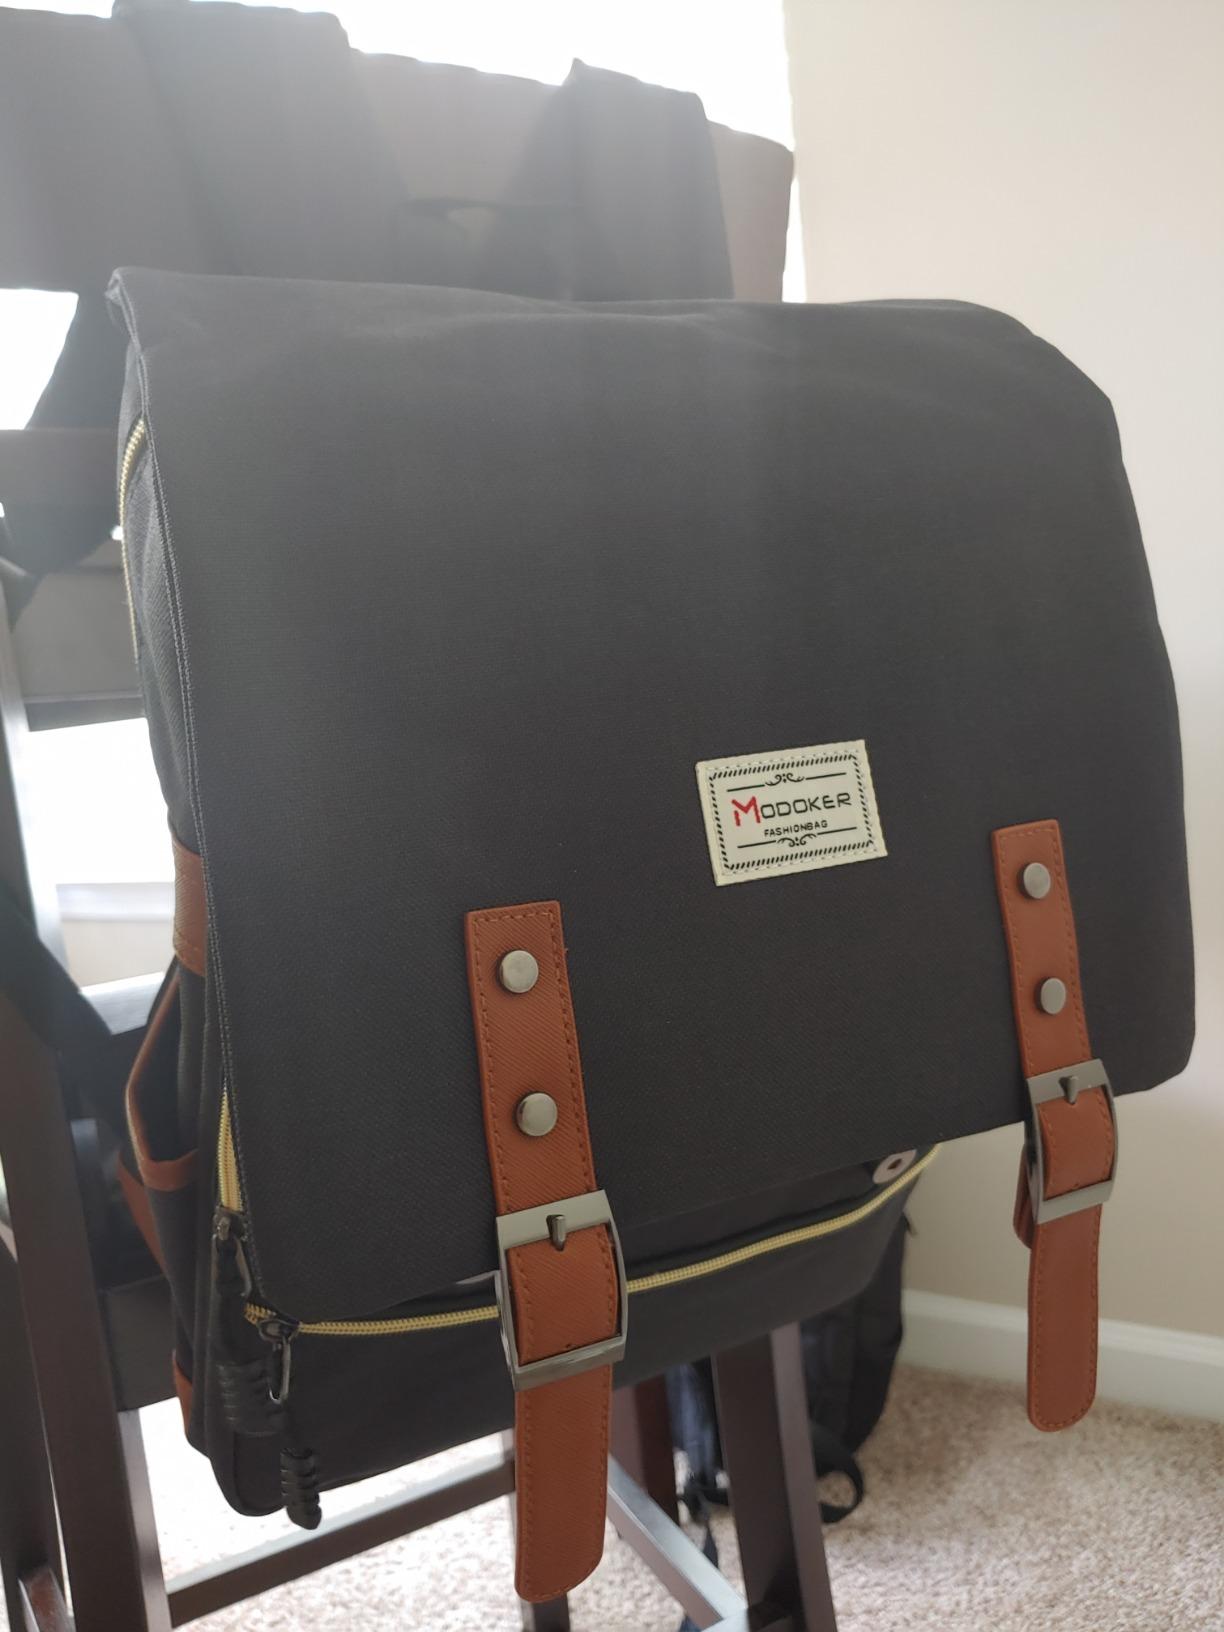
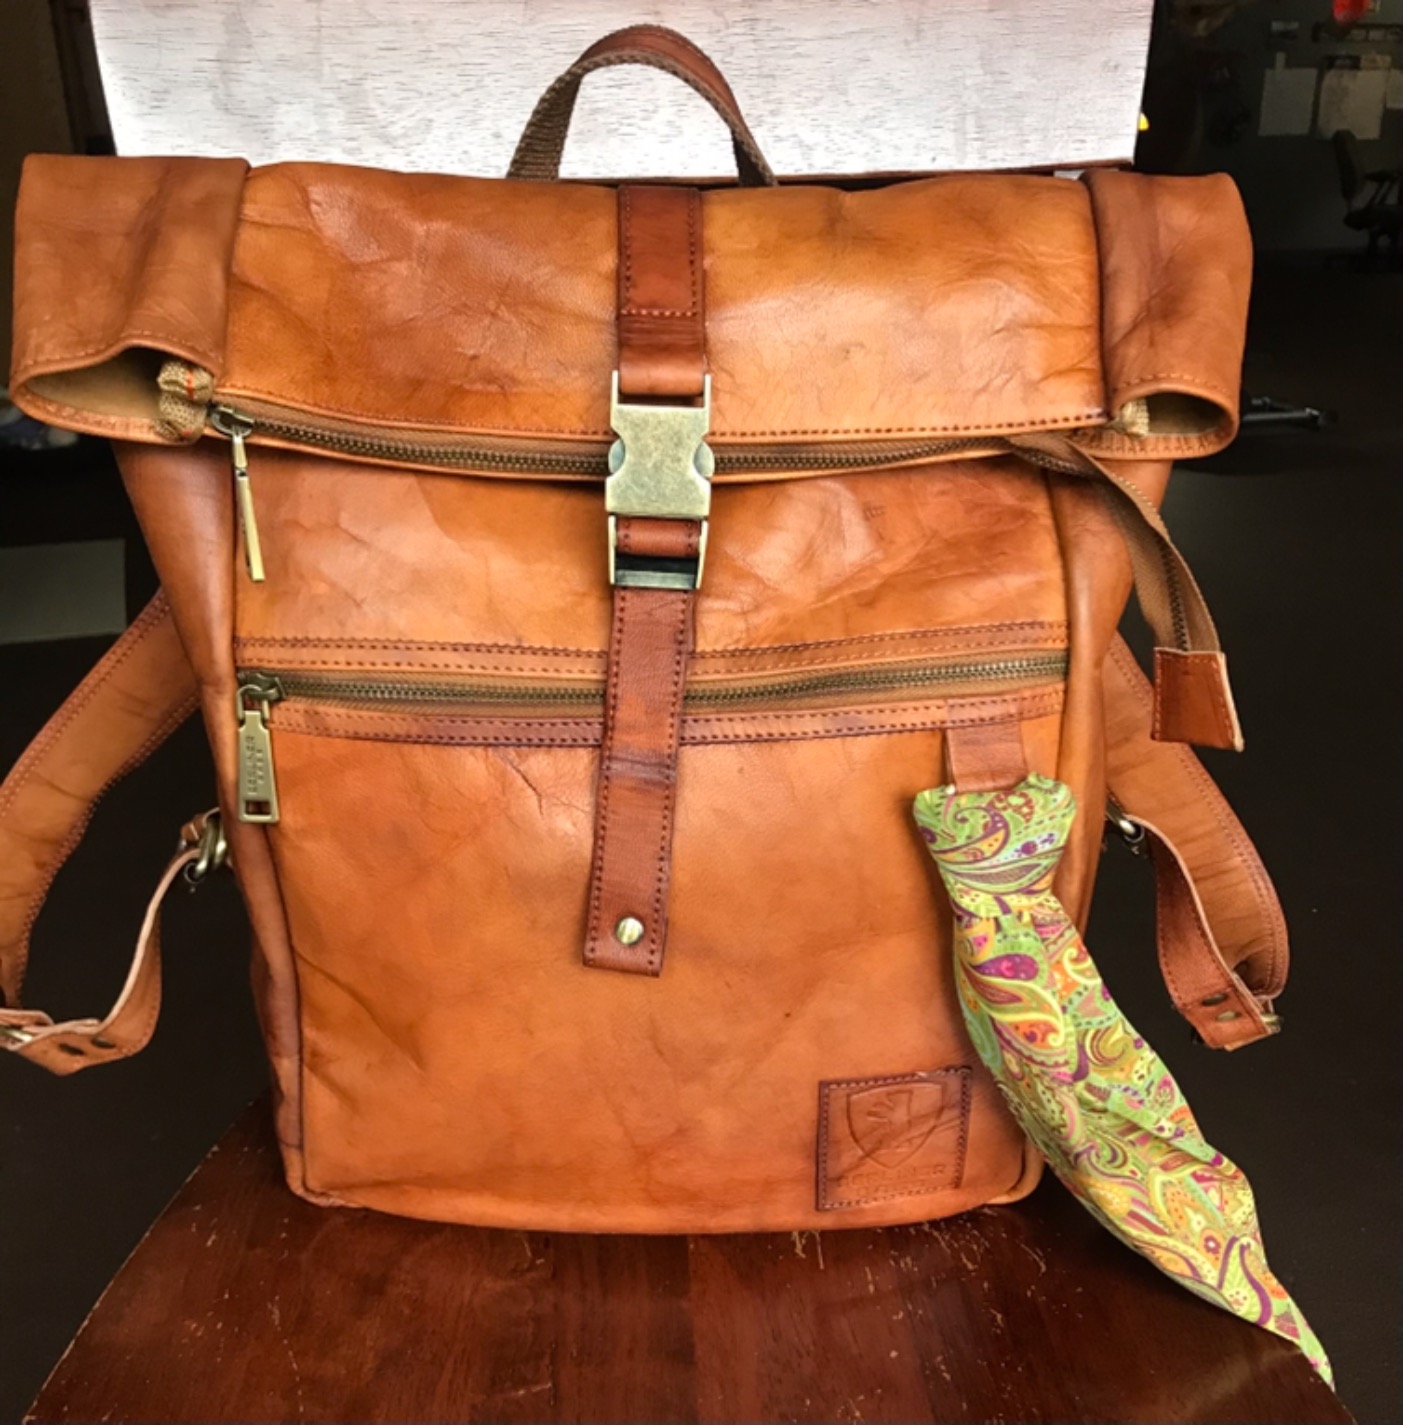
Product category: bag
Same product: no